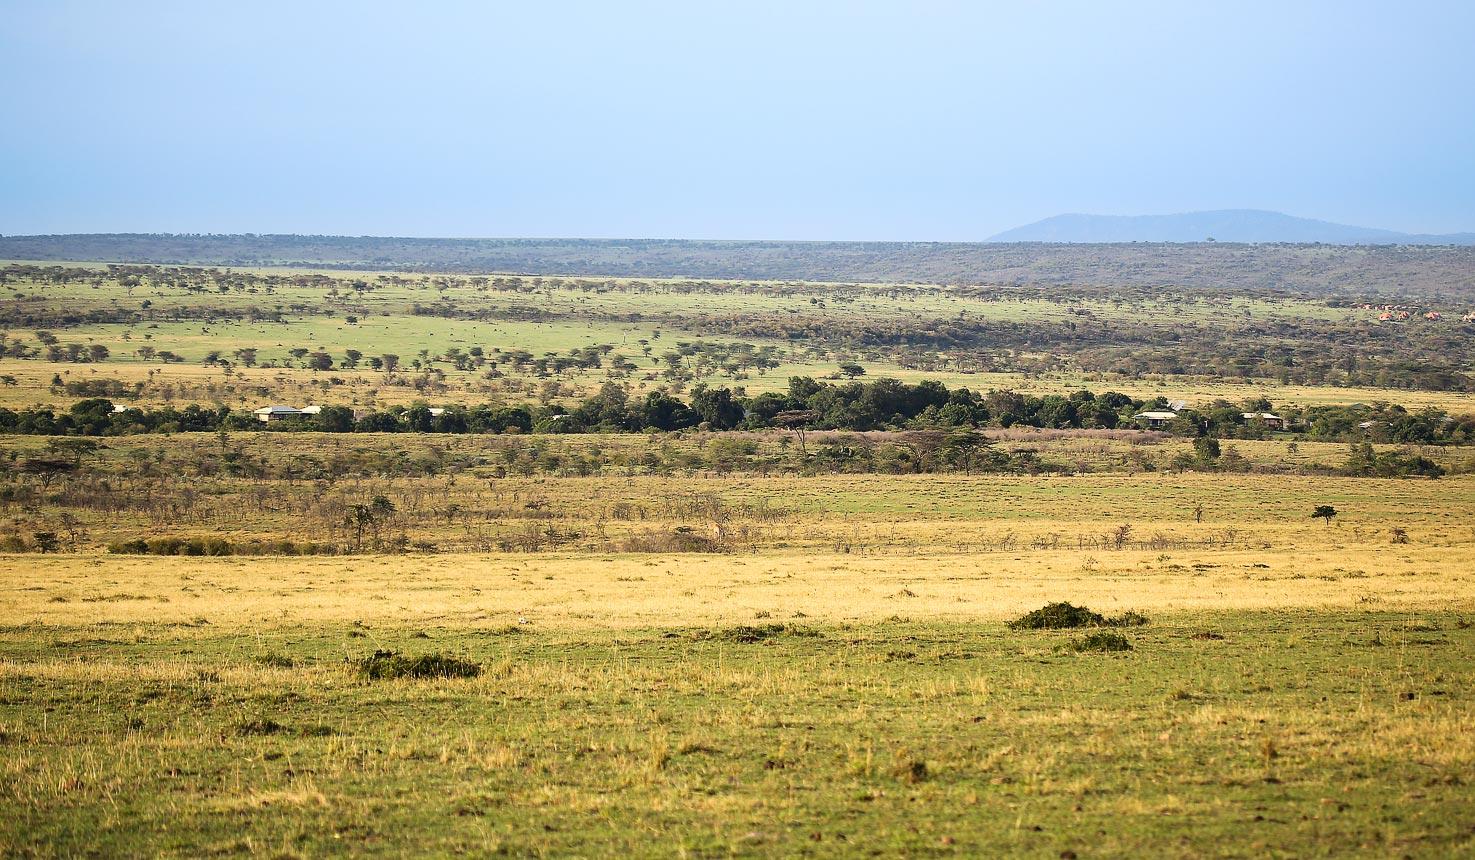
Mandhari ya kuvutia sana na ya kipekee, yenye ardhi tambarare iliyojaa miti mirefu kwa midogo, iliyosimama imara juu ya uoto wa asili uliofunikwa na majani mazito ya rangi ya kijani kibichi na kaki.